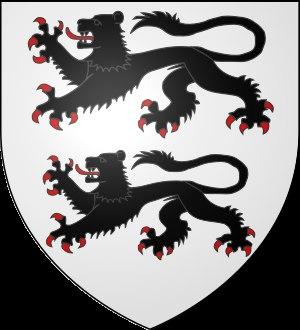
Xavier-Ignace-Marie-Auguste Bernard de Courville dit Xavier de Courville, né le 23 septembre 1894 à Lorient et mort le 1ᵉʳ août 1984 à Cachan, est un écrivain, un historien et un directeur de théâtre français.